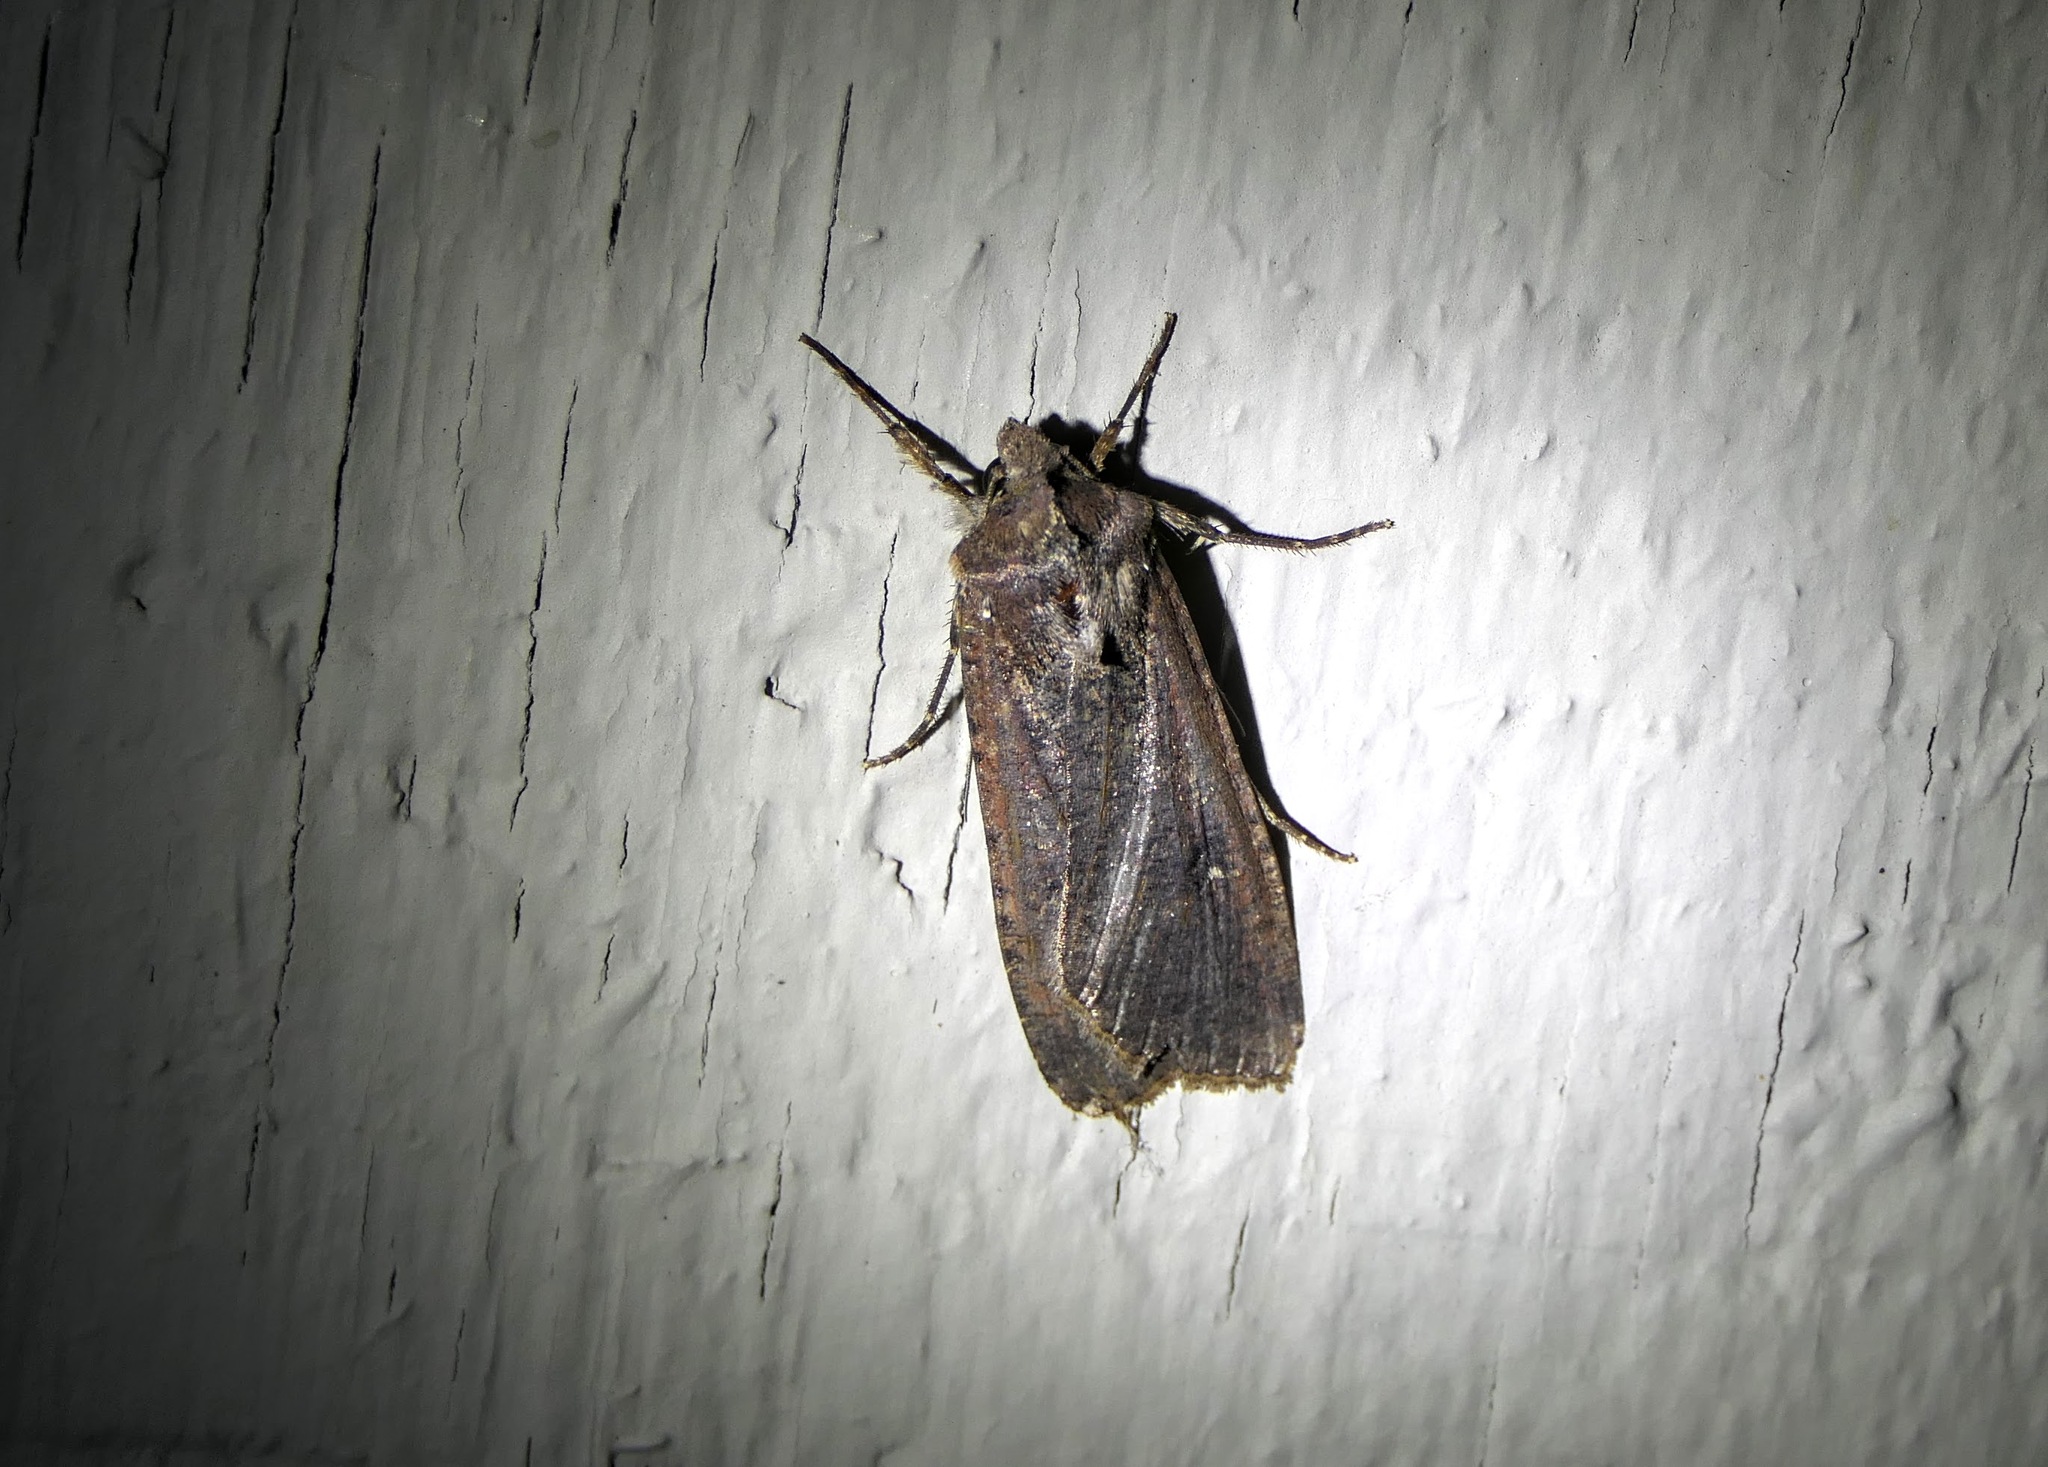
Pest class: cutworms